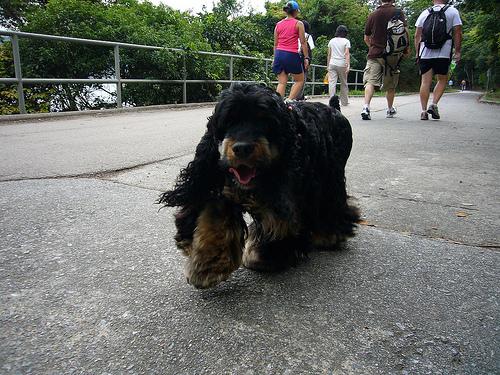
Breed: english cocker spaniel